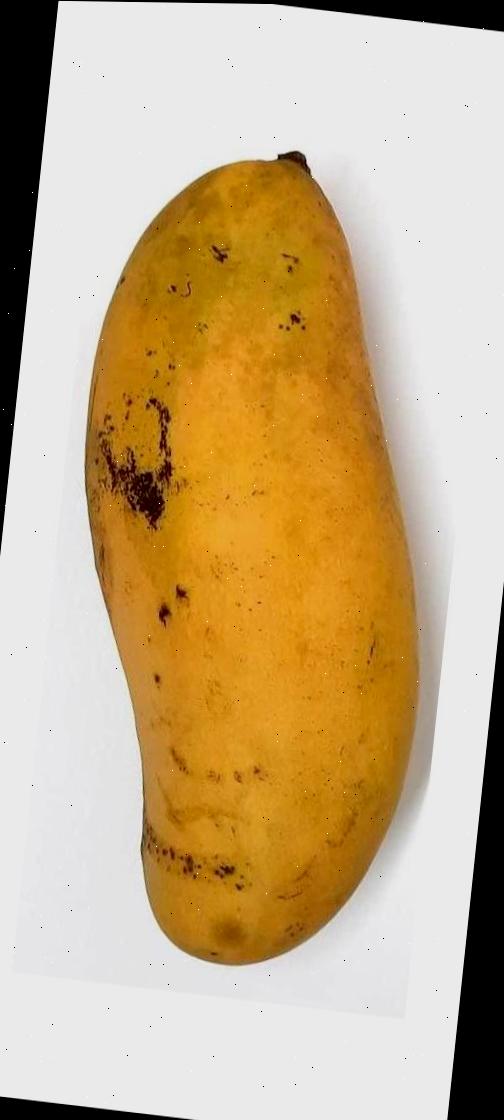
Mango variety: Banana Mango